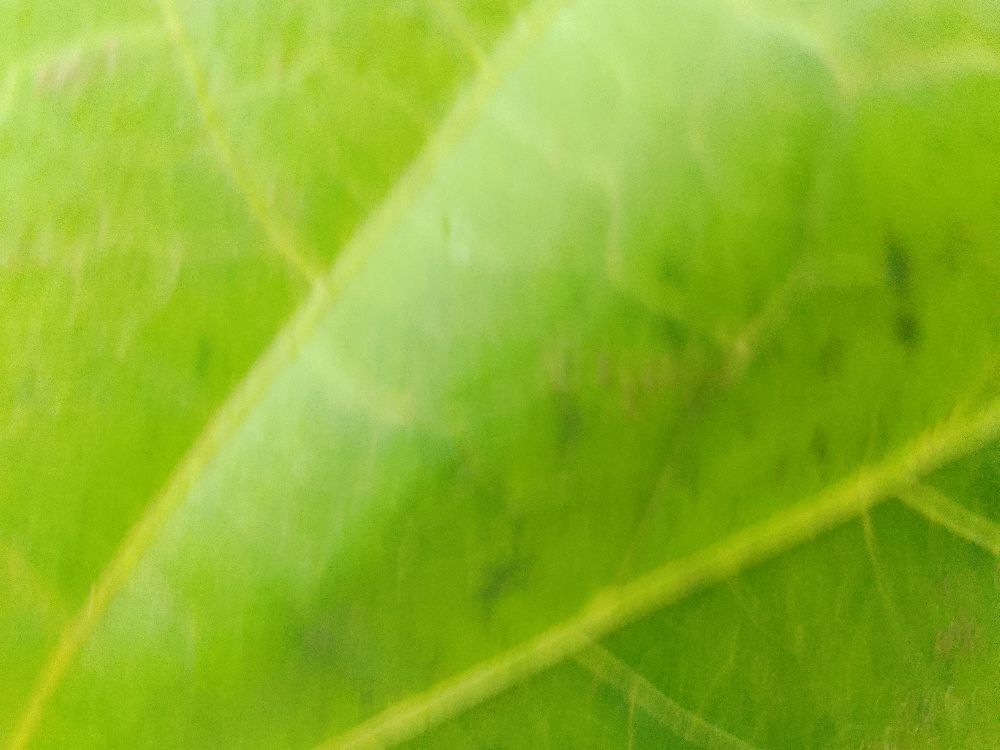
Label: healthy